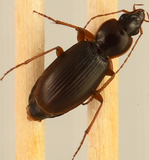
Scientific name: Synuchus impunctatus
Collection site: Bartlett Experimental Forest NEON (BART), plot BART_018